The Blow Out

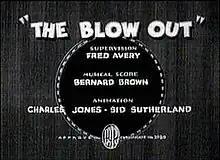
Title Card

The Blow Out is a 1936 Warner Bros. "Looney Tunes" animated short film directed by Tex Avery. The short was released on April 4, 1936, and is the first Porky Pig solo cartoon.